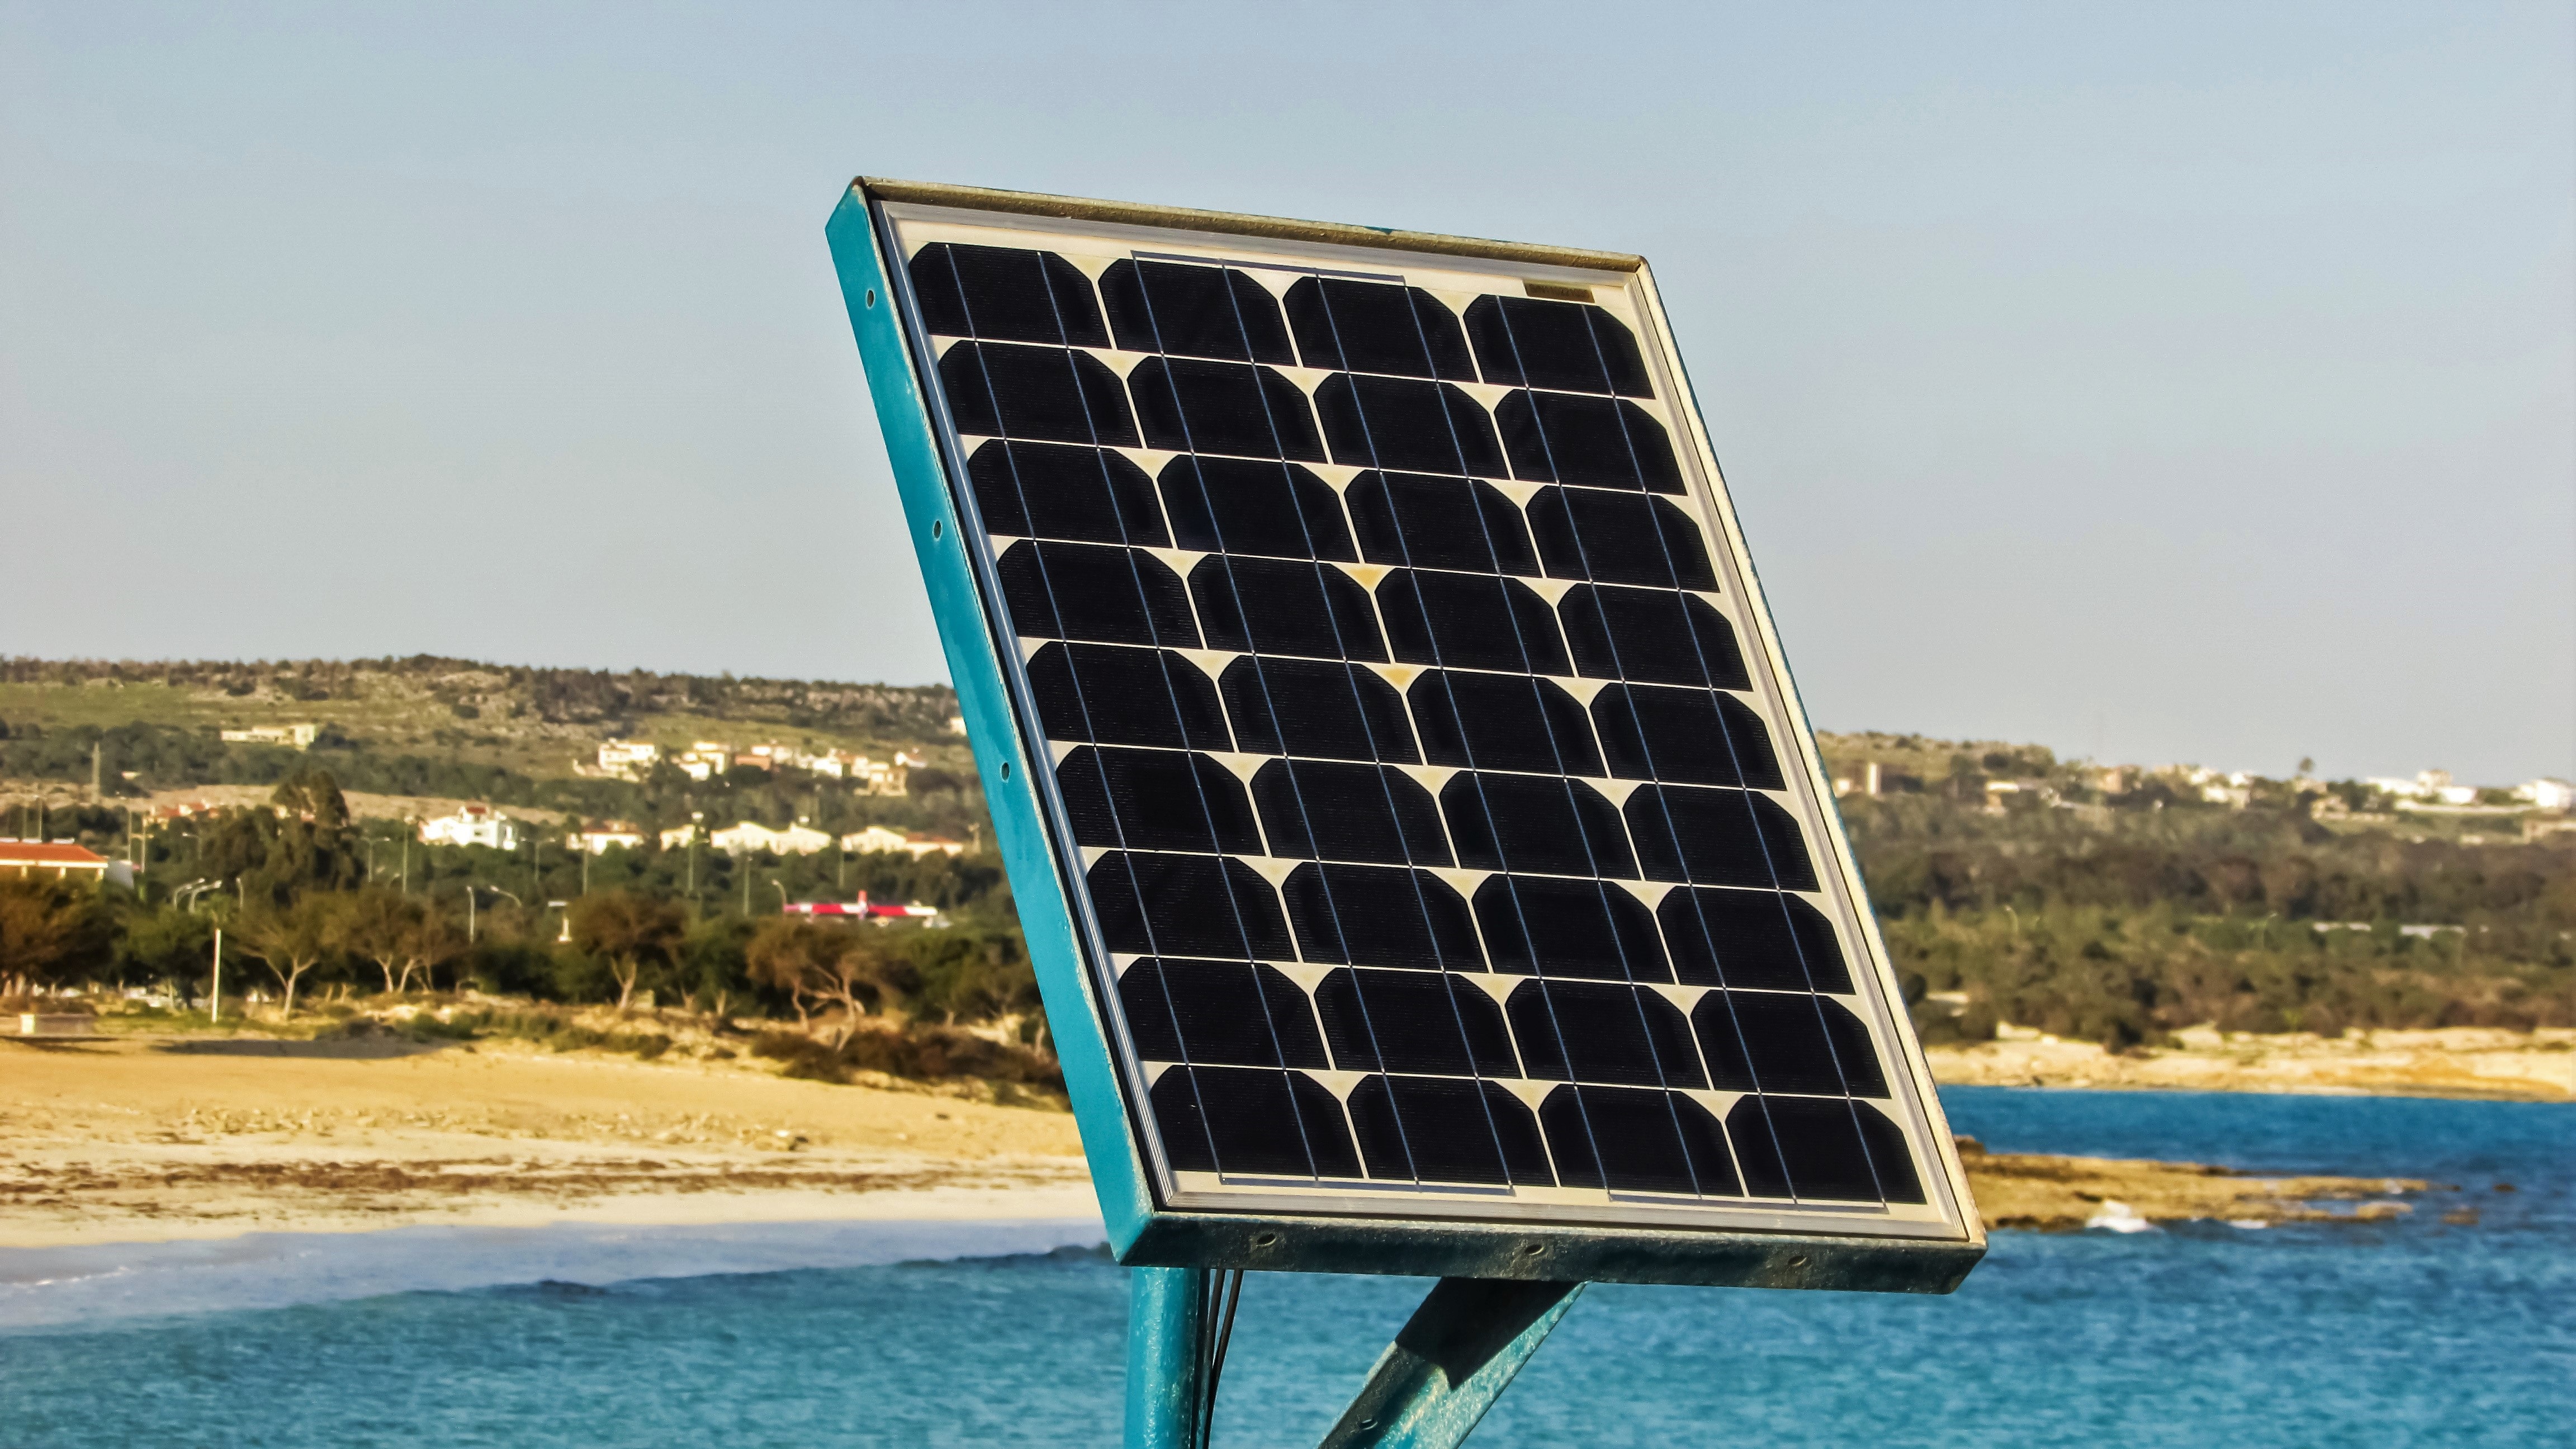
sun, environment, tower, electricity, energy, ecology, alternative, solar panel, power, panel, collector, solar power, solar energy, photovoltaic, solar cells